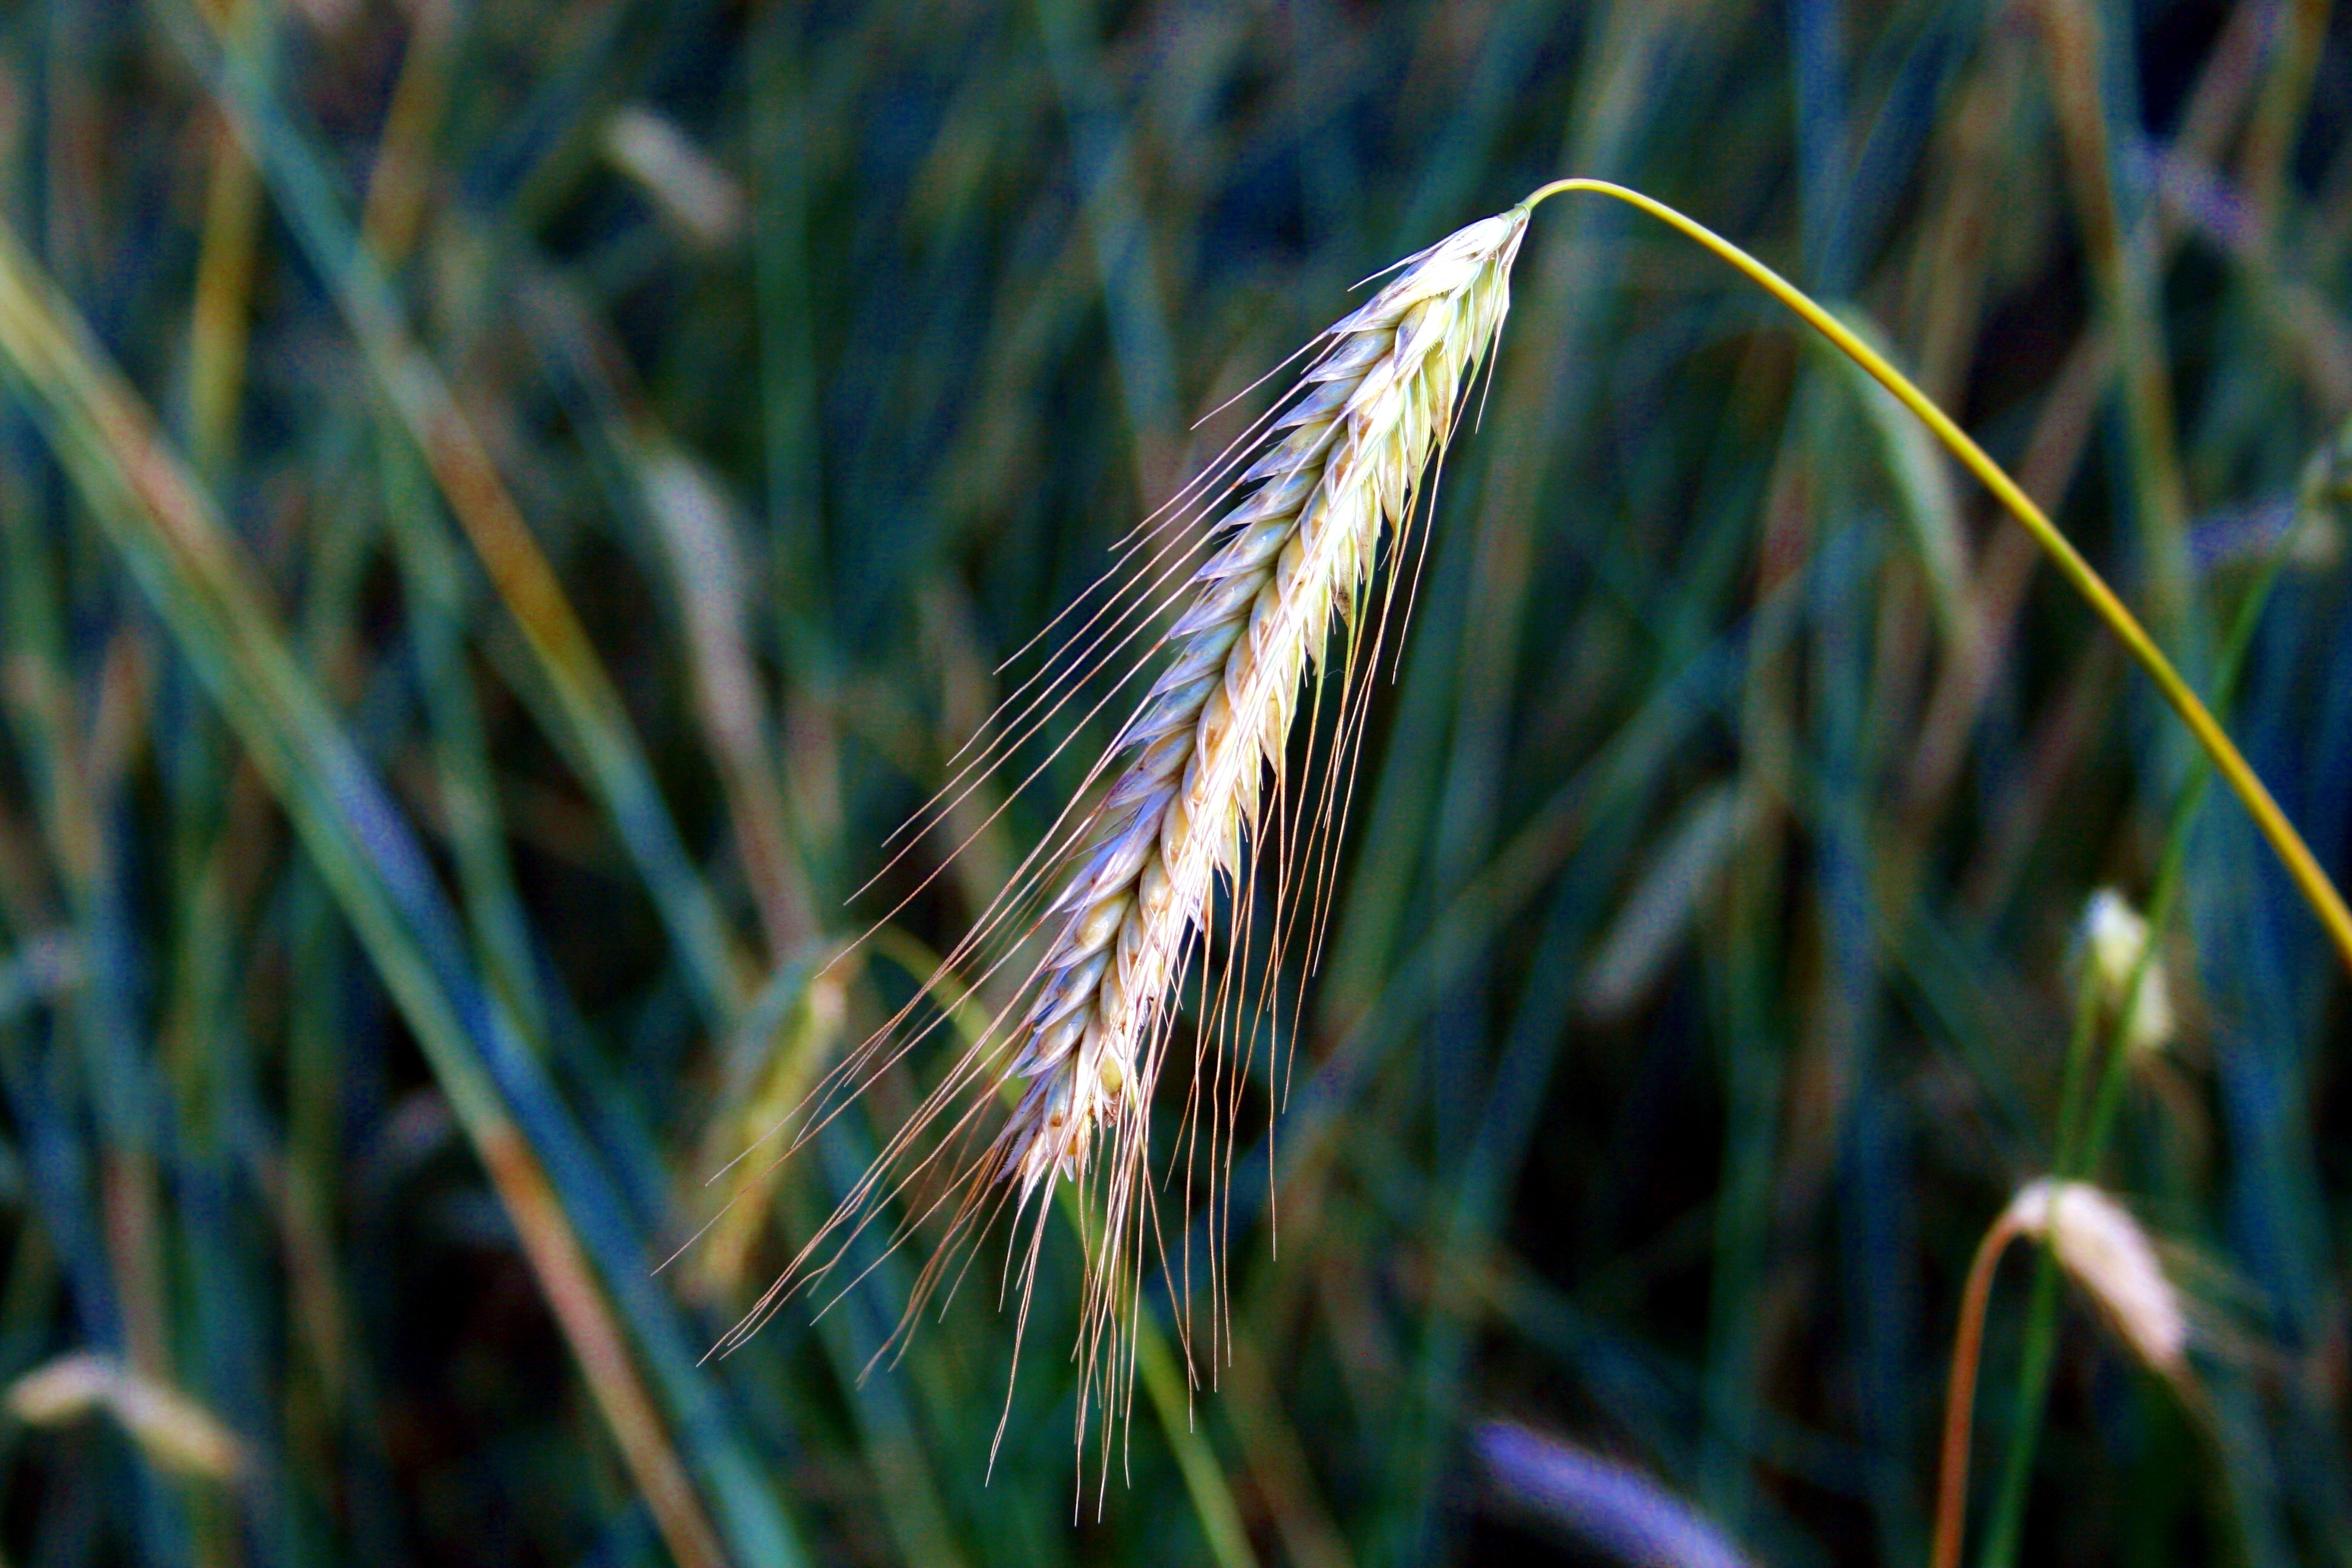
nature, grass, branch, bird, plant, field, prairie, leaf, flower, food, green, crop, flora, fauna, close up, macro photography, grass family